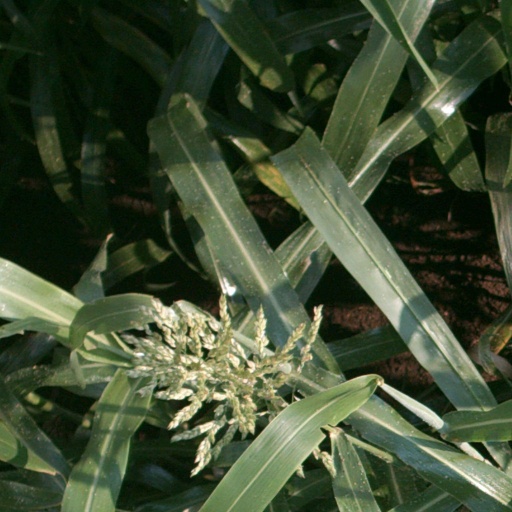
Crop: sorghum